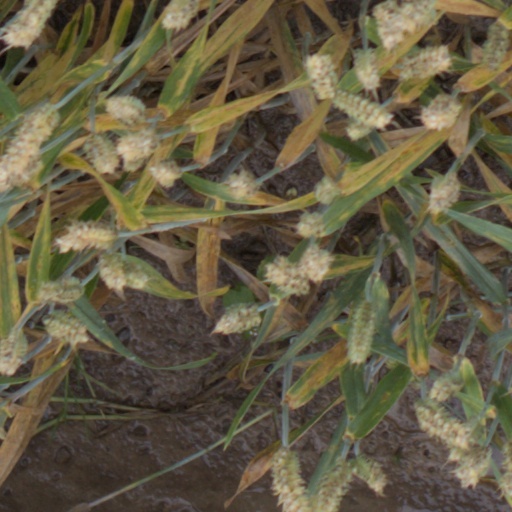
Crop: wheat